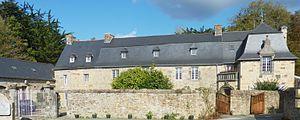
Daoulas
Daoulas [daulas] est une commune du département du Finistère, dans la région Bretagne, en France, connue surtout pour l'abbaye Notre-Dame de Daoulas.